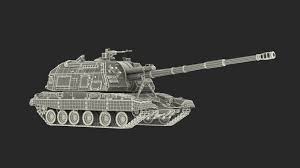
Label: Self Propelled Artillery